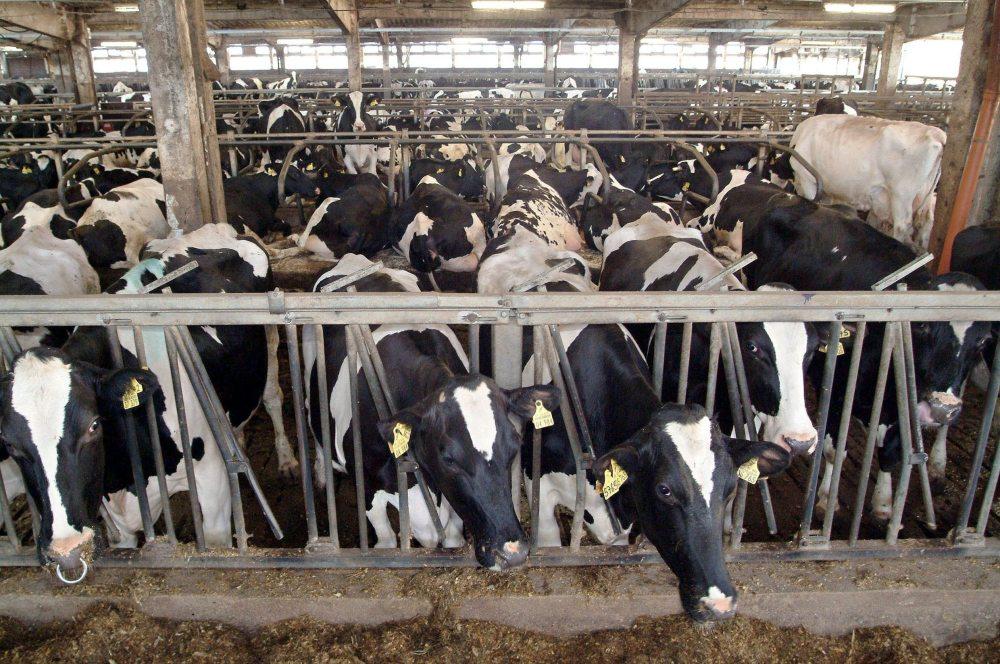
Shamba kubwa la kisasa la ng'ombe wa maziwa likiashiria kilimo cha viwandani. Ng'ombe wamepangwa kwa utaratibu katika mabanda yenye vizuizi vya chuma wengie wakila wengine wakipumzika, kila ng'ombe ana kitambulisho masikioni vinavyoonesha matumizi ya teknolojia usimamizi wa mifugo. Hii inaonesha ufugaji wa ngombe kwa wingi kwa ajili ya uzalishaji wa maziwa na nyama.